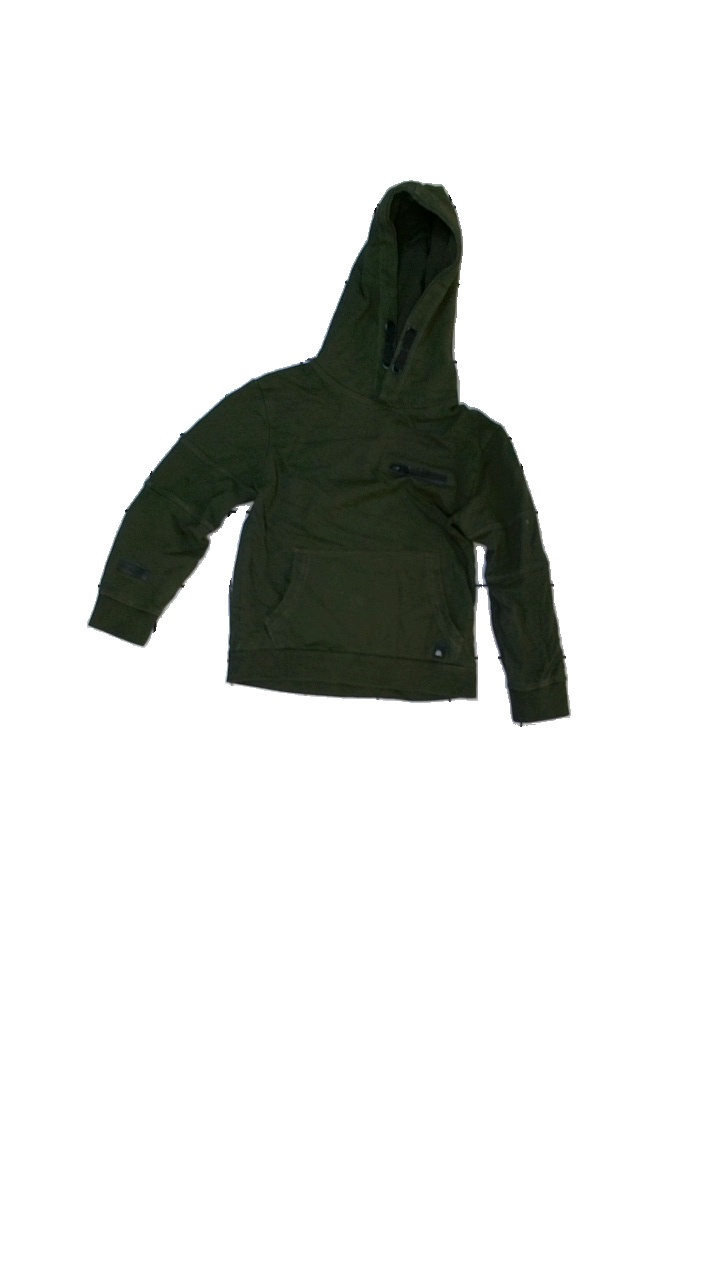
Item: Hoodie (Children)
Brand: D.m.d
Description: grön hoodie
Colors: Green
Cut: Regular
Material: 100% cotton
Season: All
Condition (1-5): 5
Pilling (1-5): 5
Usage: Reuse
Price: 50-100